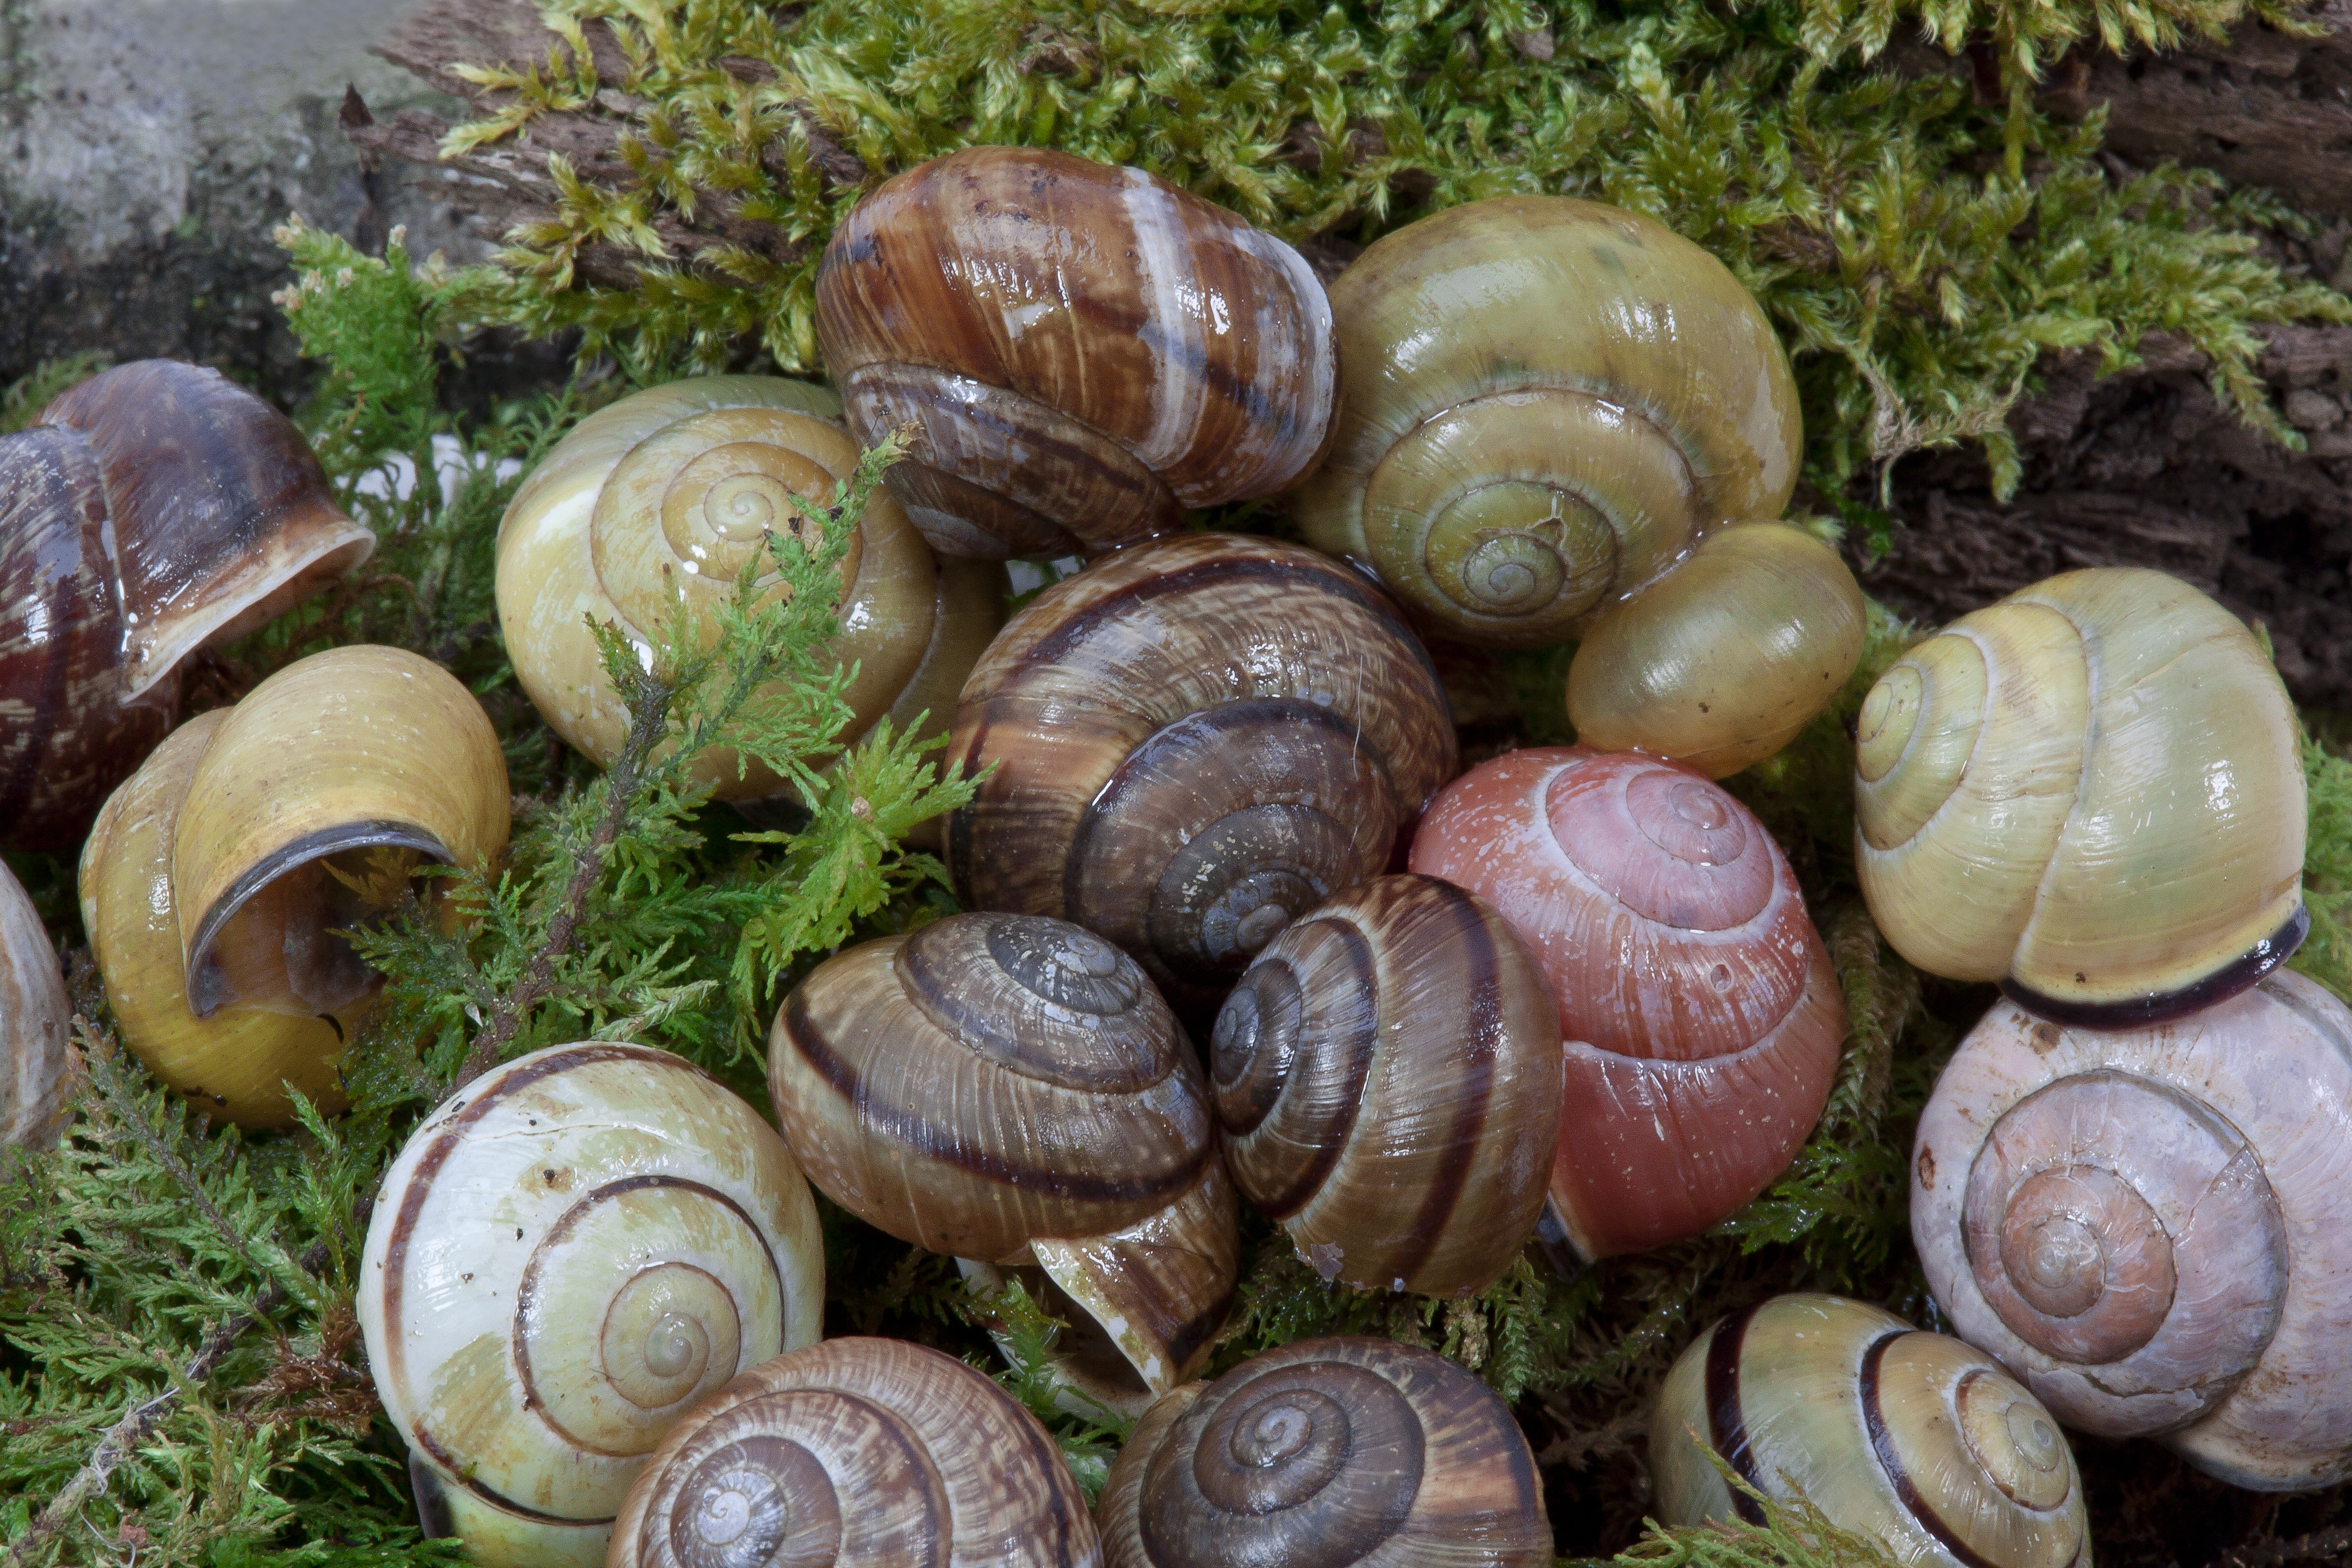
moss, pattern, invertebrate, clam, snail, reptiles, cockle, moist, escargot, molluscs, snails, schnecken, snail shells, sea snail, arianta arbustorum, schalenweichtiere, snails and slugs